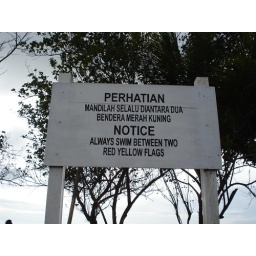
Notice sign at the beach (c) 2007 by Suthasinee Sukpae